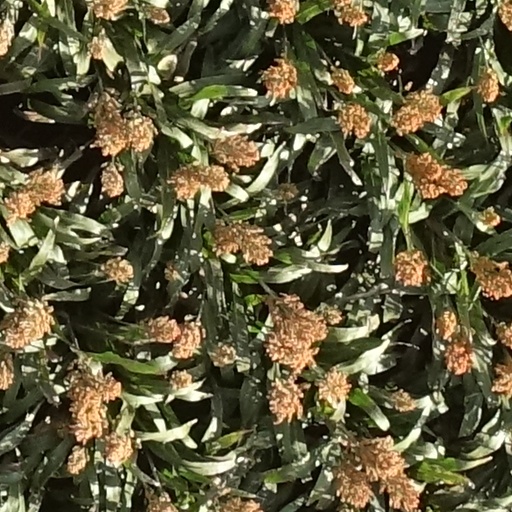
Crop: sorghum